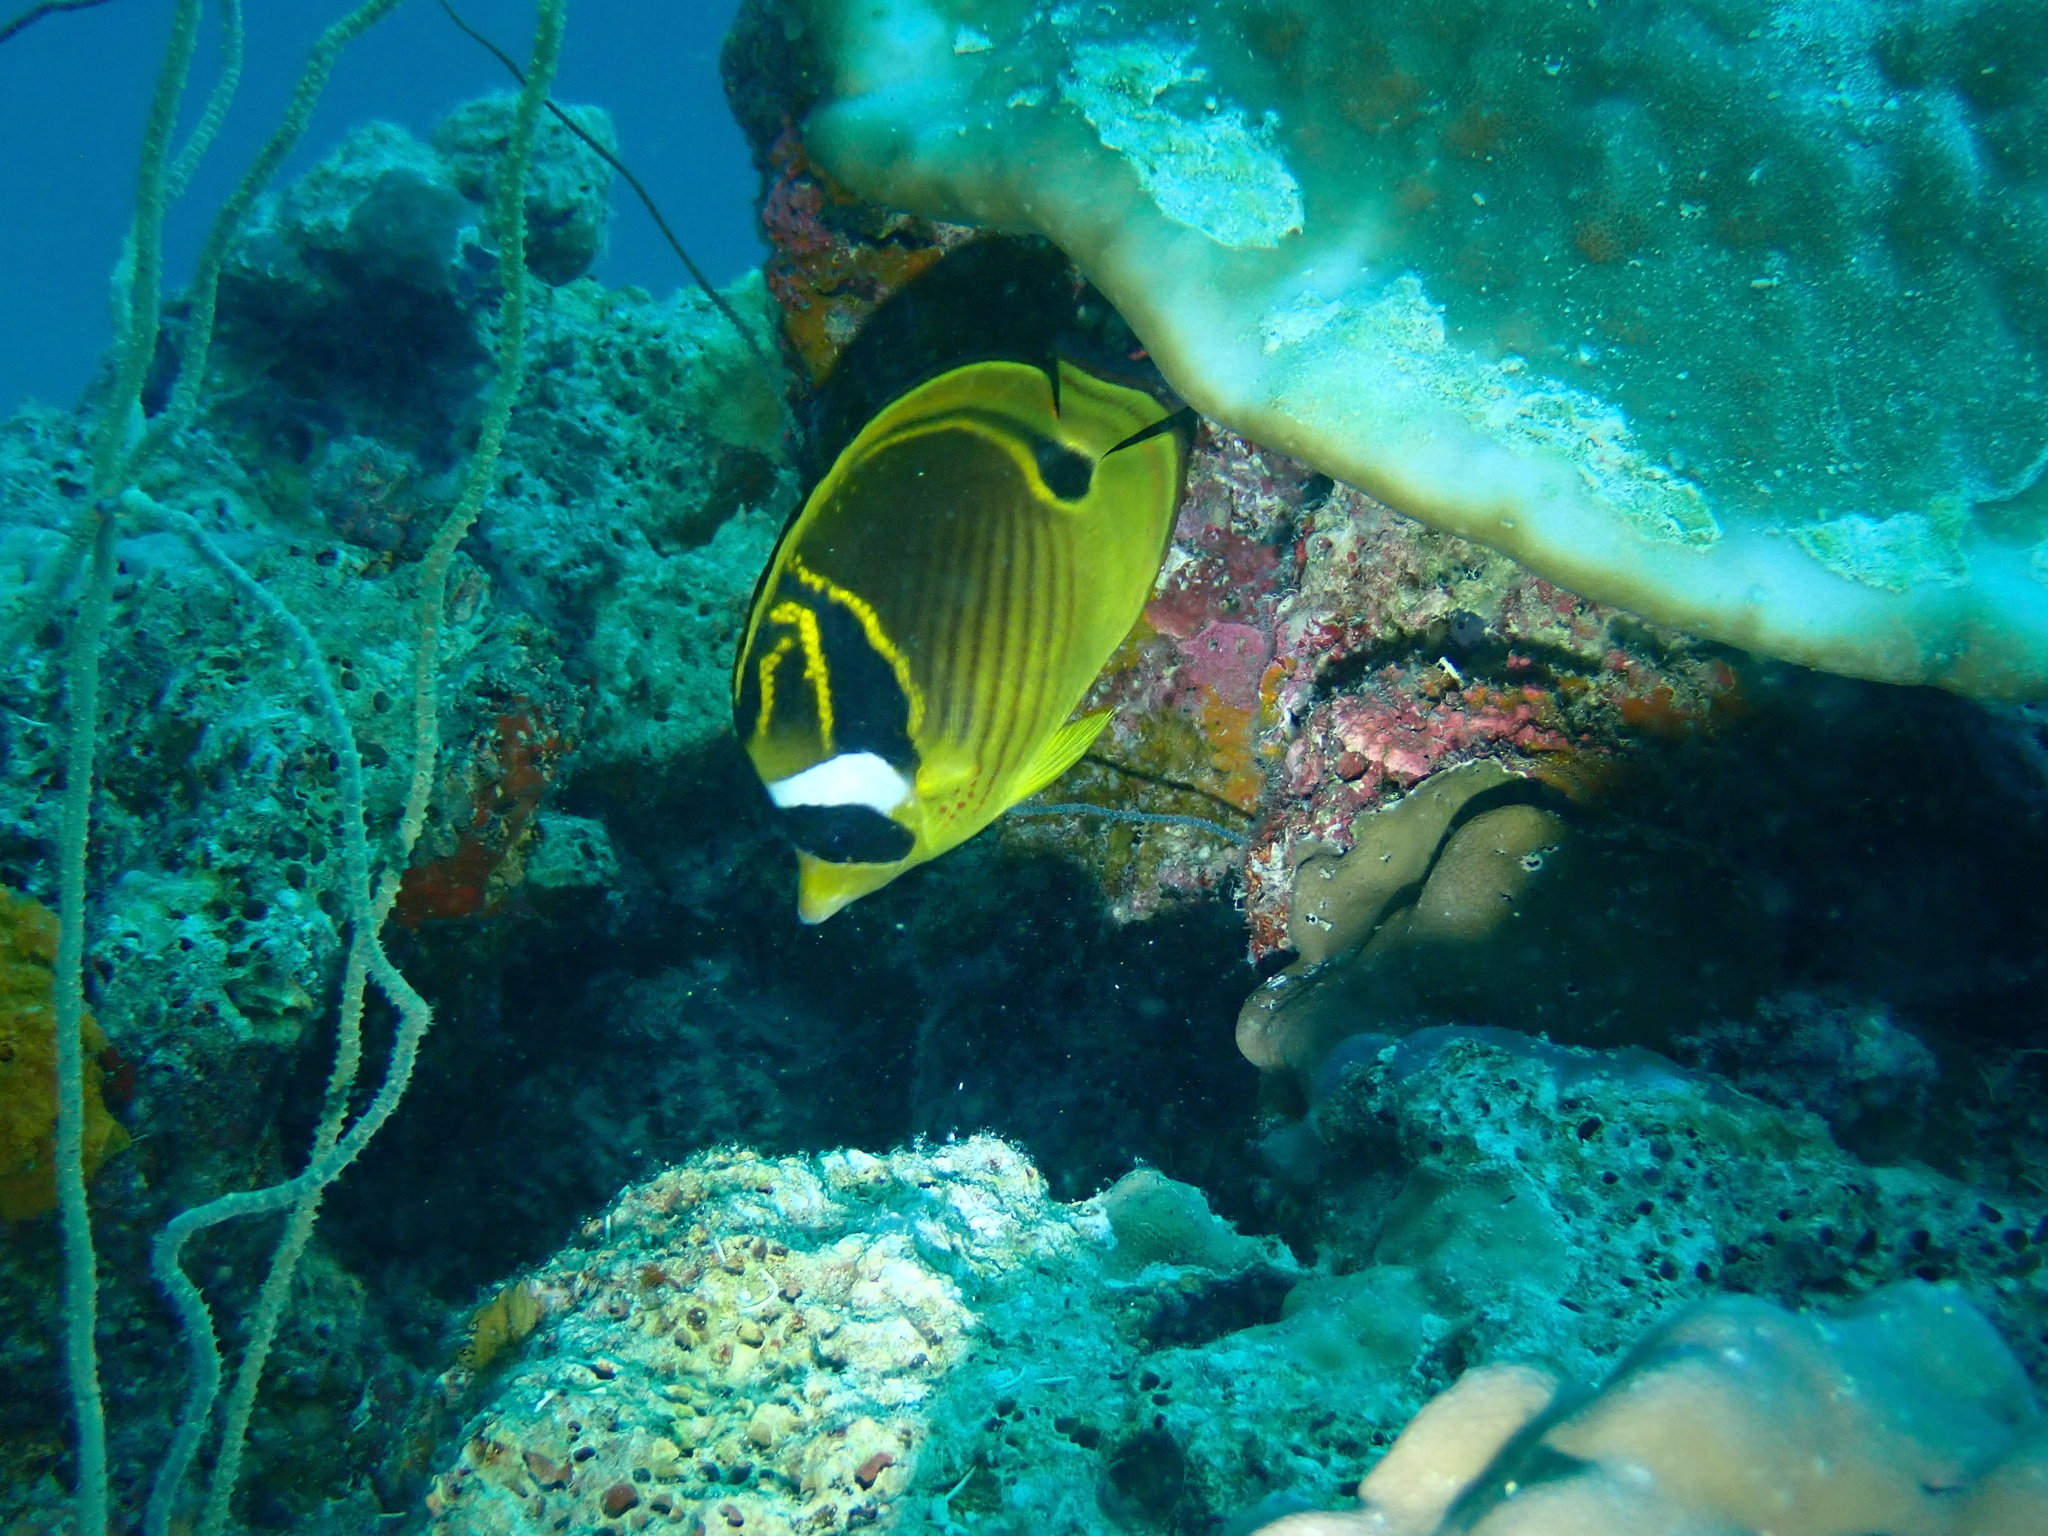
Chaetodon lunula (Raccoon Butterflyfish)